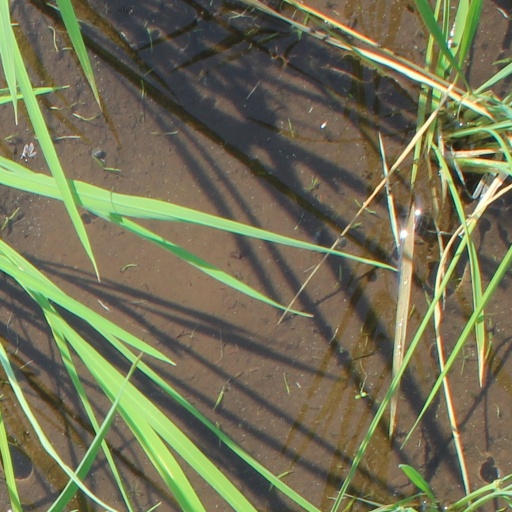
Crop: rice